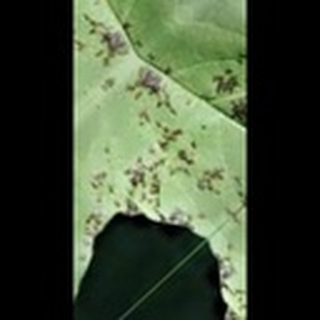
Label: cotton_bacterial_blight